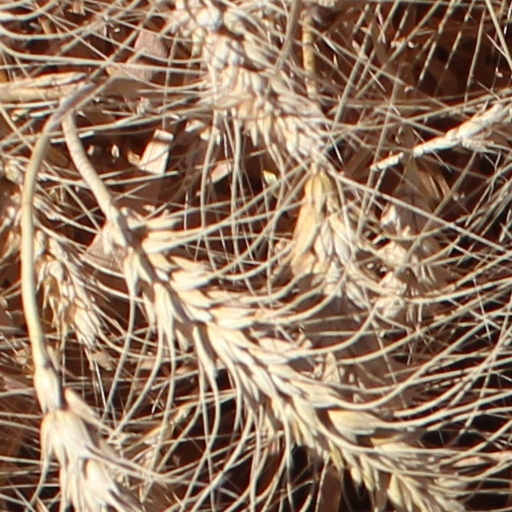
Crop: wheat